Eddie Fiola

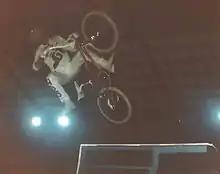
Fiola at Coasters Arena, 1985

Edward Lynn "Eddie" Fiola (born Sep 28, 1964) is an American former professional freestyle BMX rider, and a film stuntman.